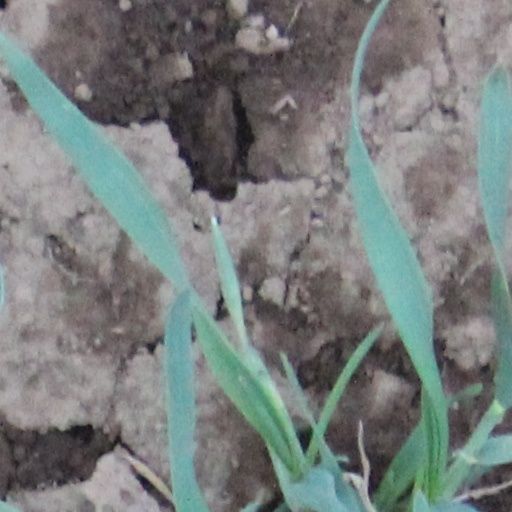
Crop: wheat